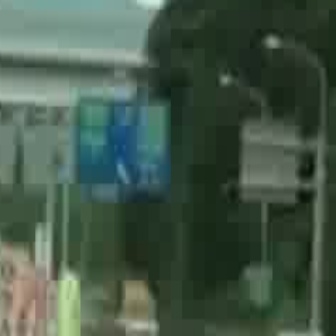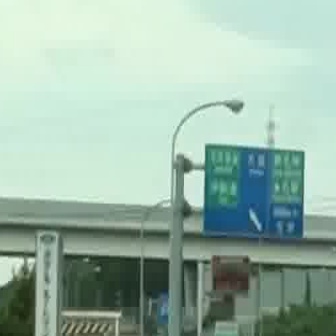
  Please identify the target specified by the bounding box [73,94,167,188] in the first image and locate it in the second image. Return the coordinates in [x_min,y_min,x_max,y_max] format.
Answer: [203,141,301,239]